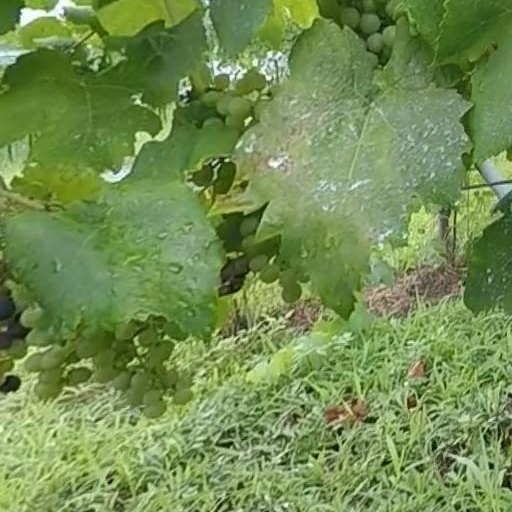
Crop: grape